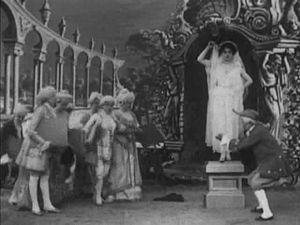
photo du film ""La Statue animée"" (Méliès, 1903)"
La Statue animée est un film muet français réalisé par Georges Méliès, sorti en 1903 au début du cinéma muet.